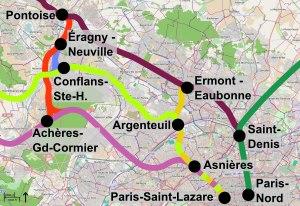
La ligne de Saint-Denis à Dieppe, aussi connue sous le nom de ses deux tronçons ligne de Saint-Denis à Pontoise et ligne de Pontoise à Dieppe est une ligne ferroviaire française reliant la gare de Saint-Denis, dans la proche banlieue nord de Paris, à la gare de Dieppe, en Seine-Maritime. D’une longueur de 161 km seulement, elle est la plus courte ligne à avoir été construite entre Paris et la mer. Elle constitue la ligne nᵒ 330 000 du réseau ferré national.